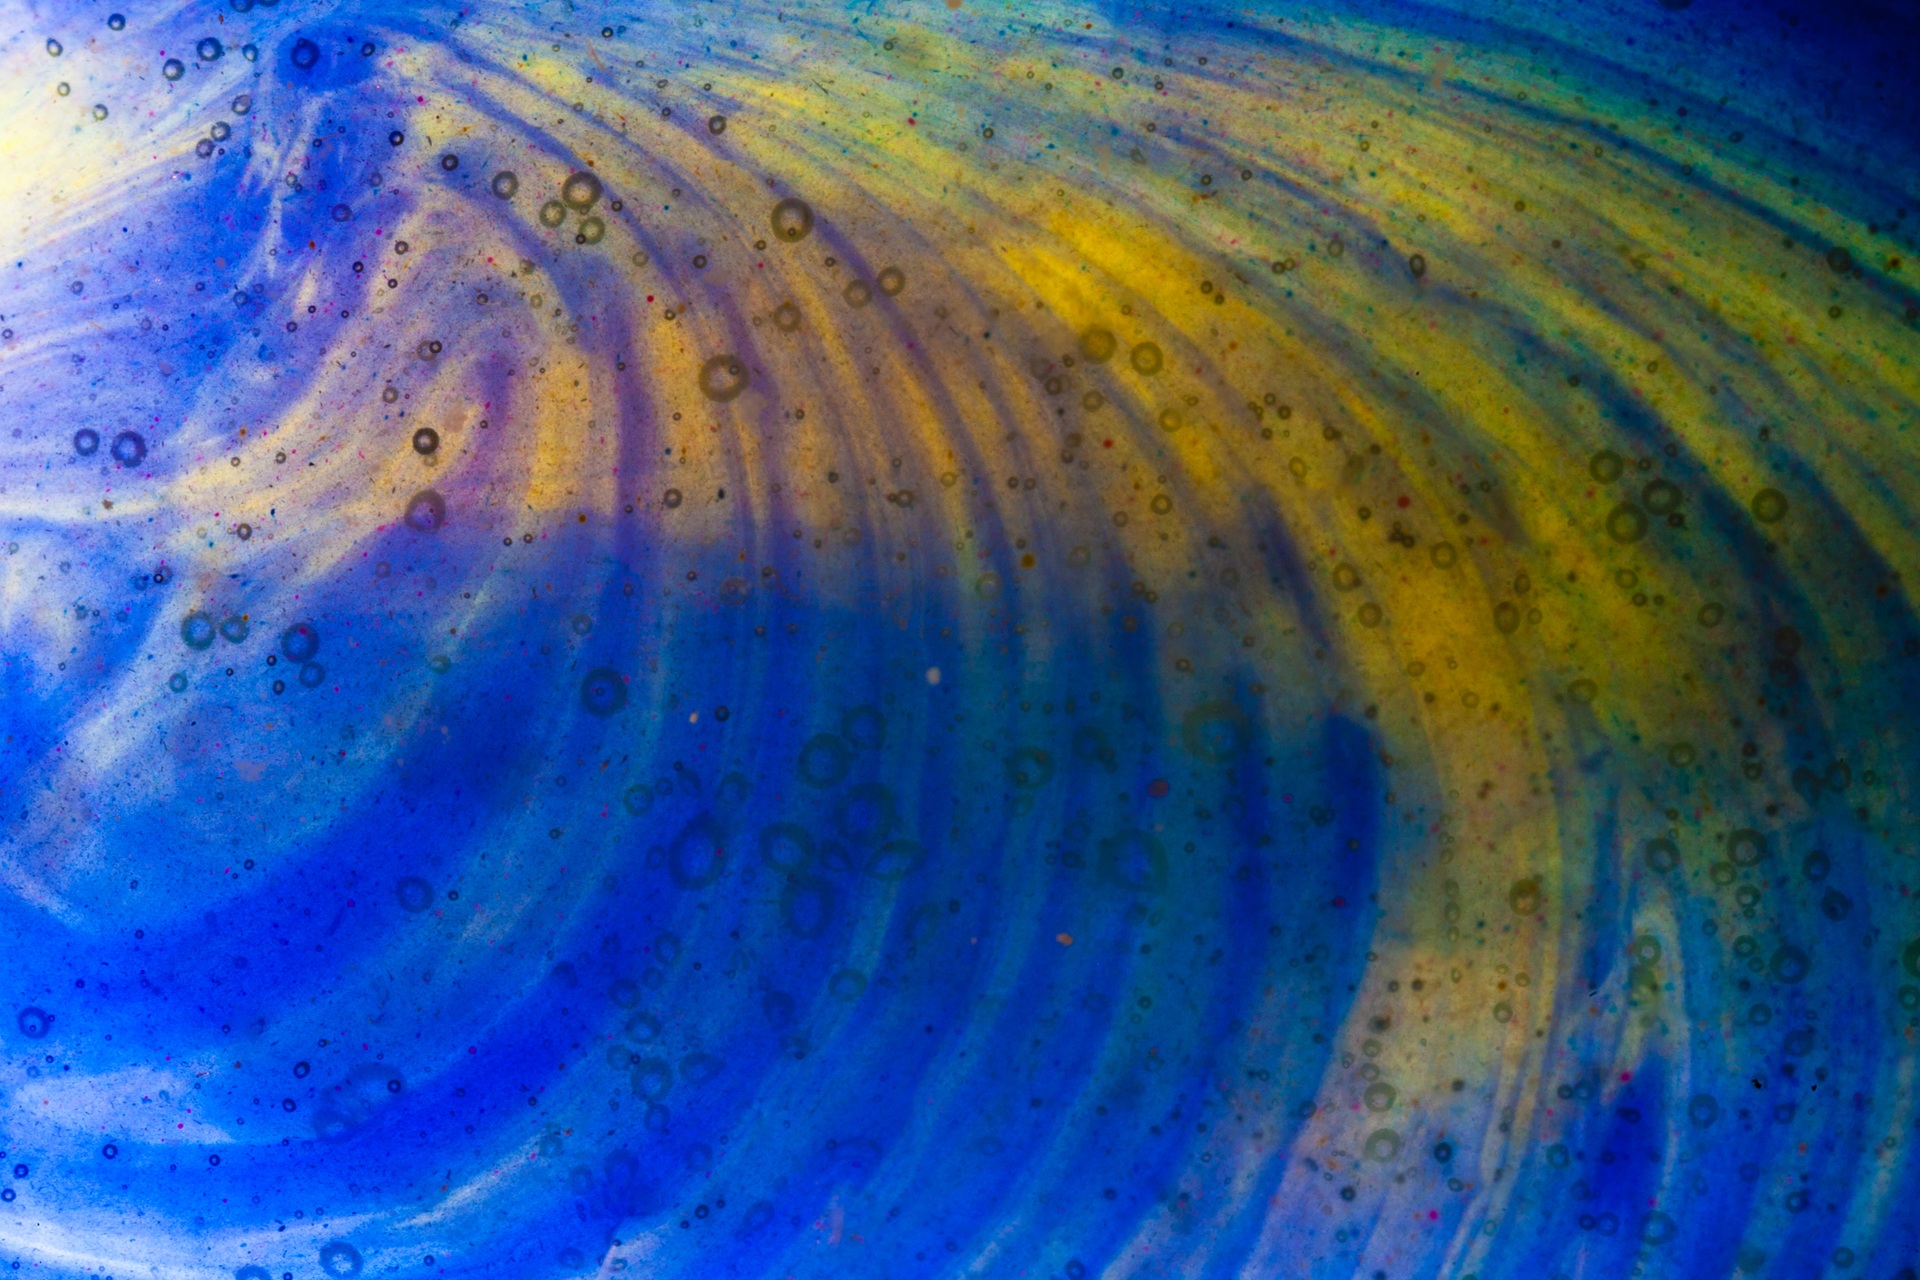
sea, water, rock, ocean, creative, liquid, abstract, cloud, sun, wave, glass, atmosphere, underwater, decoration, spring, splash, color, macro, artistic, paint, blue, colorful, yellow, modern, map, bubble, circle, globe, world, artwork, painting, outer space, watercolor, atlas, ink, sculpture, art, psychedelic, rainbow, earth, expressionism, design, 3d, planet, spectrum, fineart, crystal, contemporary, vibrant, resin, global, acrylic, calming, fluid, vitality, macrophoto, astronomical object, dimensional, acrylic paint, atmosphere of earth, fluidart, resinart, artforsale, fluidpainting, finearts, abstractart, colortherapy